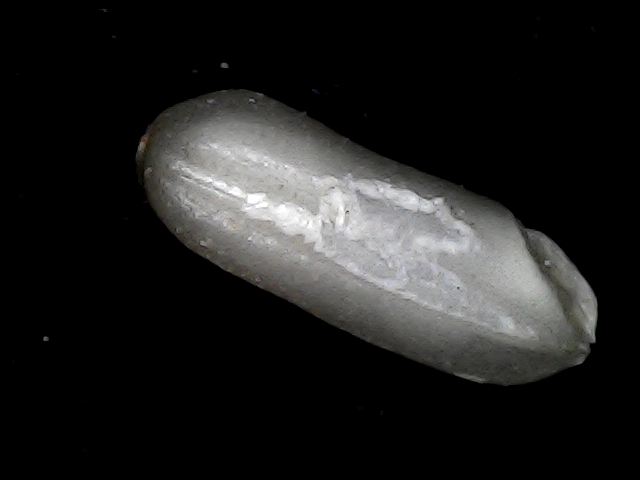
Rice variety: BD79